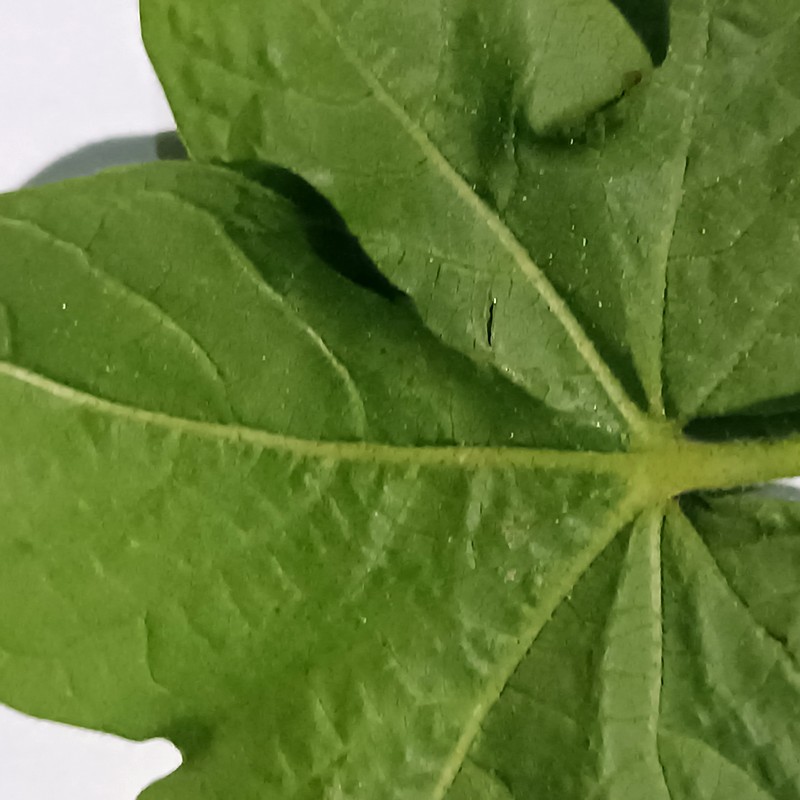
Label: Curl Virus